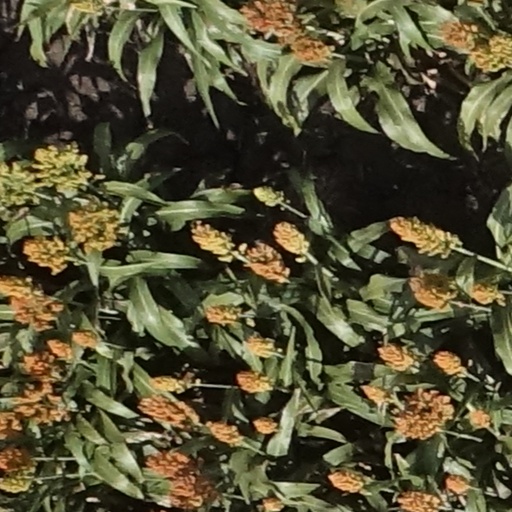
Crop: sorghum